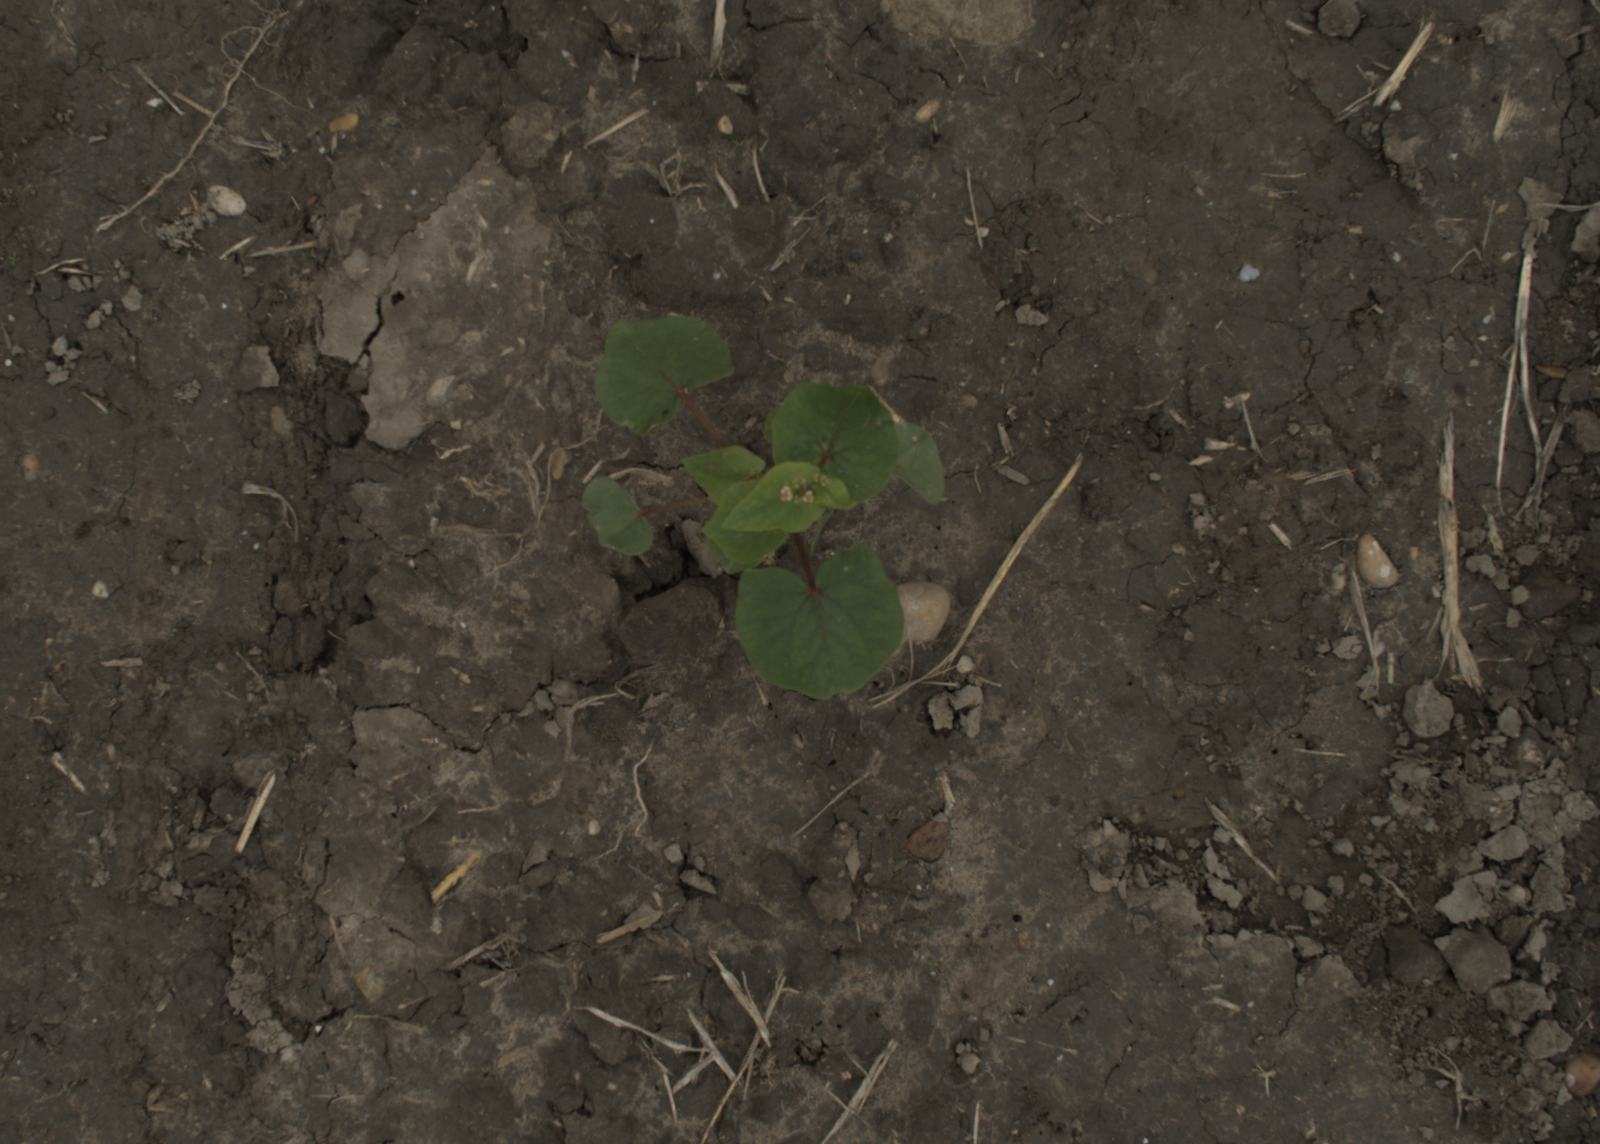
Capture date: 29.09.2021 14:07:29
Weather: cloudy
Wind: medium
Seeding date: 02.09.2021
Plant canopy height (mm): 954